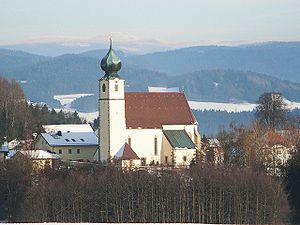
Saldenburg
Landsbyen Preying i det bakkerige landskab
Saldenburg er en kommune i Landkreis Freyung-Grafenau i Regierungsbezirk Niederbayern i den tyske delstat Bayern.